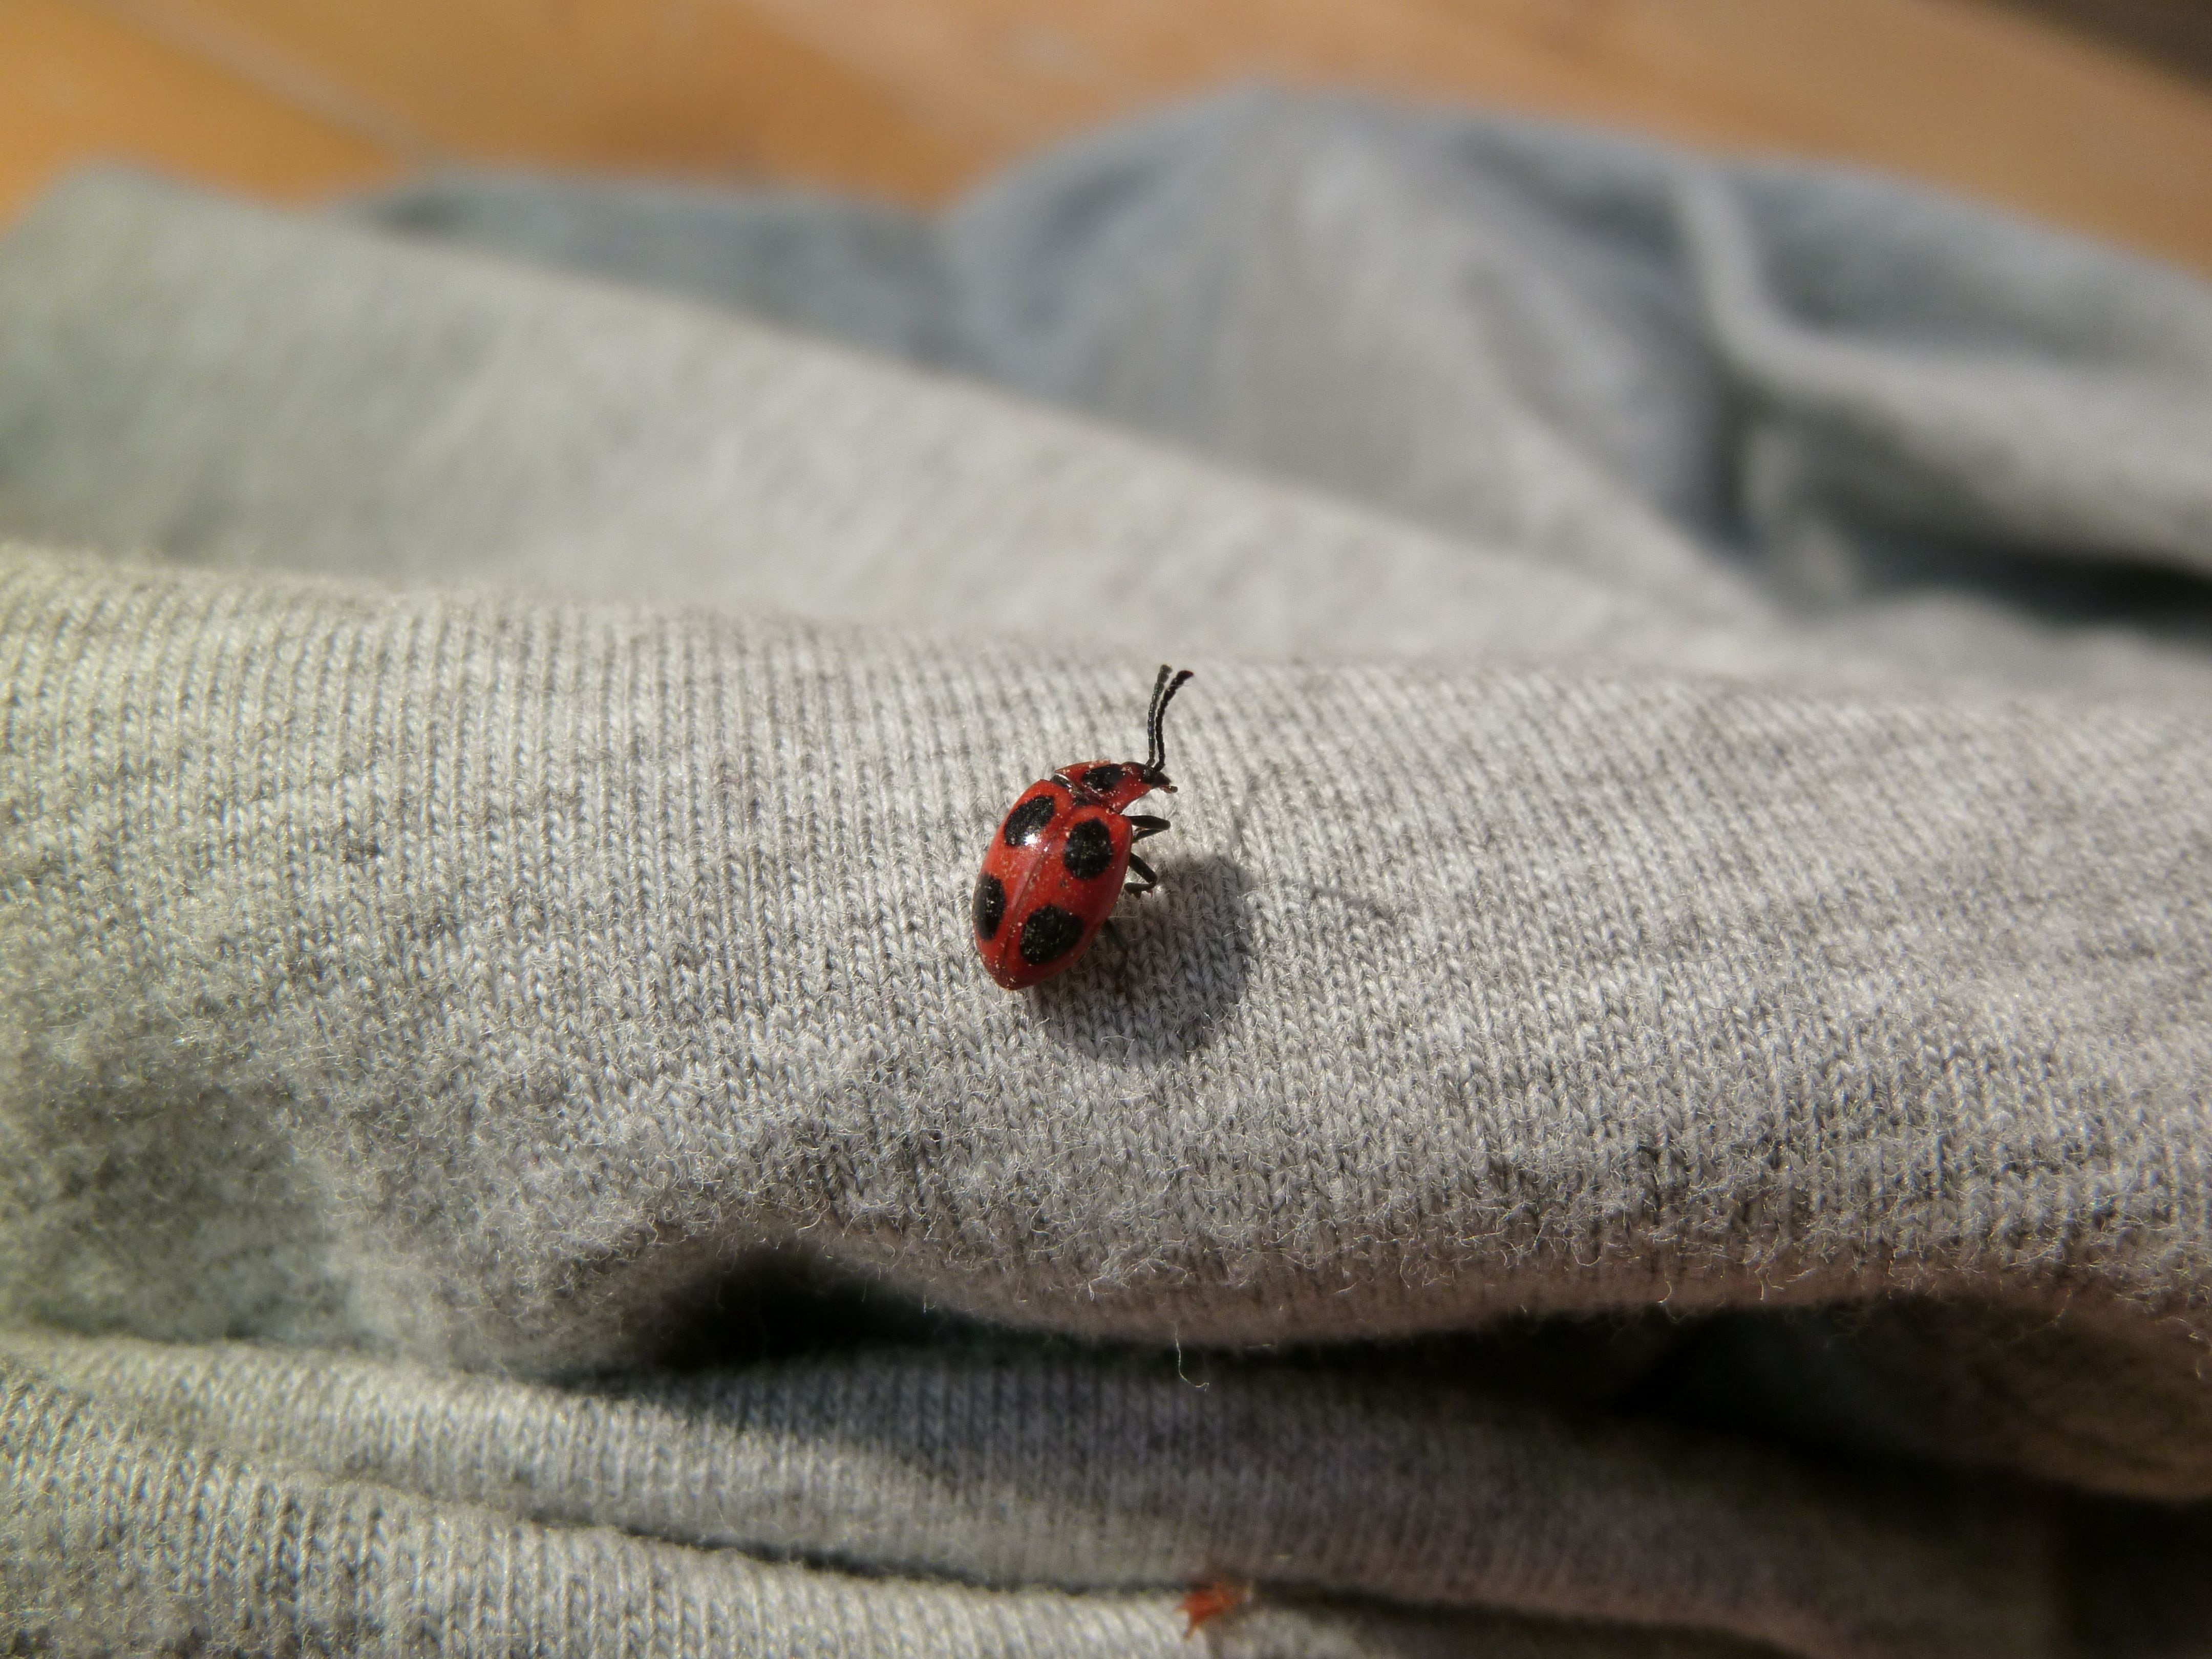
hand, red, insect, invertebrate, close up, jewellery, textile, beetle, macro photography, fashion accessory, umbrinum beetle, endomychus coccineus, scarlet umbrinum beetle